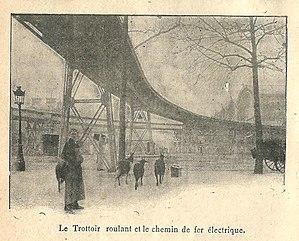
Une des illustrations du Guide remboursable de l'Expo 1900
Un tapis roulant ou trottoir roulant est un moyen de transport qui permet de déplacer des piétons ou du matériel.